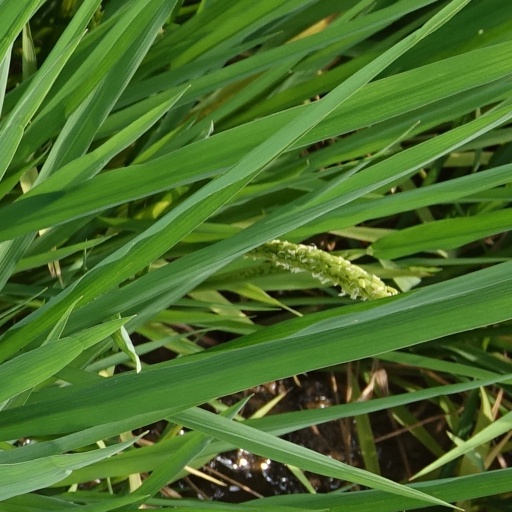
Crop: rice